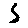
Label: 5